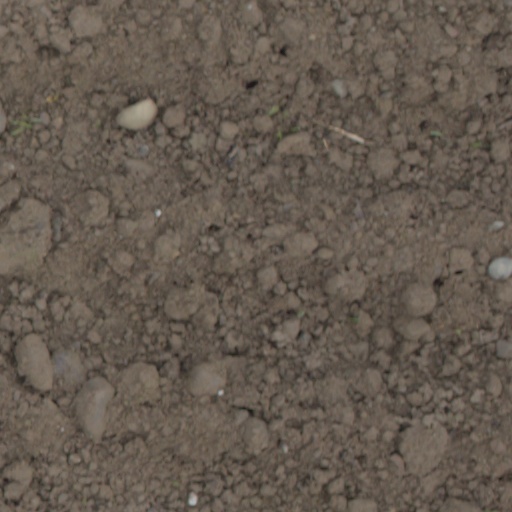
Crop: wheat